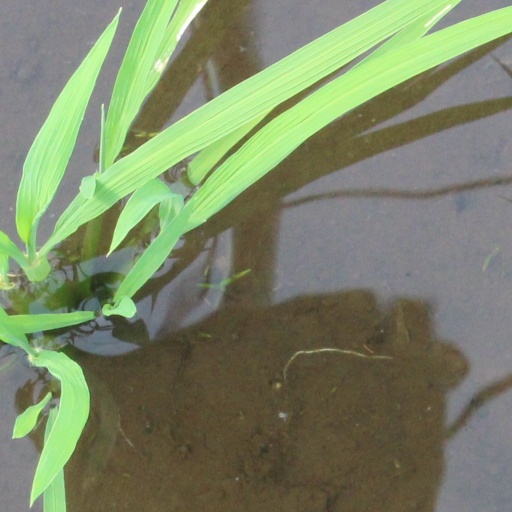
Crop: rice